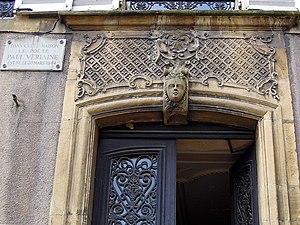
Détail. 2, rue de Haute Pierre. Metz. Inscrite PH 1978. This building is indexed in the Base Mérimée, a database of architectural heritage maintained by the French Ministry of Culture,
La maison natale de Paul Verlaine est une maison située dans la ville de Metz dans la région Grand Est.